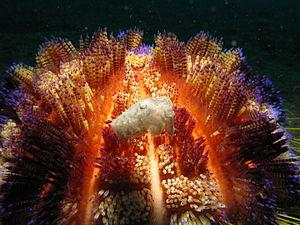
L’oursin de feu est une espèce d'oursin régulier tropical de la famille des Echinothuriidae, caractérisé par ses couleurs particulièrement vives, ses épines modifiées et sa venimosité.
Asthenosoma est un genre d’oursins réguliers tropicaux de la famille des Echinothuriidae, caractérisés par leurs couleurs particulièrement vives, leurs piquants modifiés et leur venimosité.